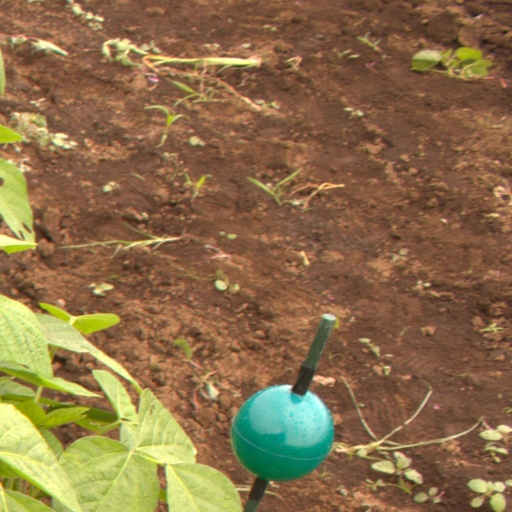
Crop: soybean